Gabriela Pichler

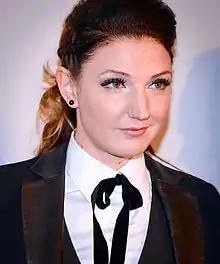
Gabriela Pichler at the 48th Guldbagge Awards.

Gabriela Katarina Pichler (born 11 March 1980 in Huddinge) is a Swedish film director and screenwriter.